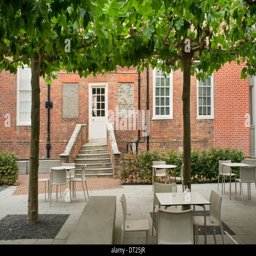
art gallery is a townhouse adjoined by a contemporary wing